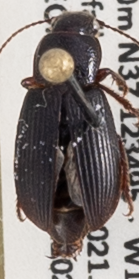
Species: Dicheirus piceus
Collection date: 2021-04-28
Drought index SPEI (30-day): -1.85
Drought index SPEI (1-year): -1.69
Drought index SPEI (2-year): -1.69